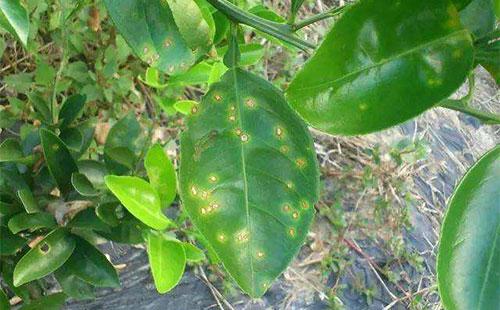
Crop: unknown
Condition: citrus_citrus_canker